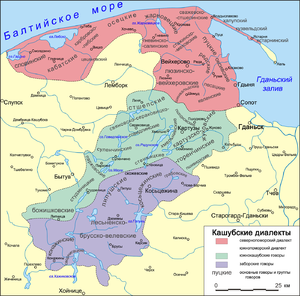
Aleksandr Fiodorovitch Hilferding, ou Gilferding selon la transcription russe, né le 2 juillet 1831 à Varsovie, mort le 20 juin 1872 à Kargopol, est un diplomate de l'Empire russe, slaviste et slavophile, folkloriste, collecteur de bylines et chercheur dans ce domaine, membre correspondant de l'Académie des sciences de Saint-Pétersbourg à partir de 1856.